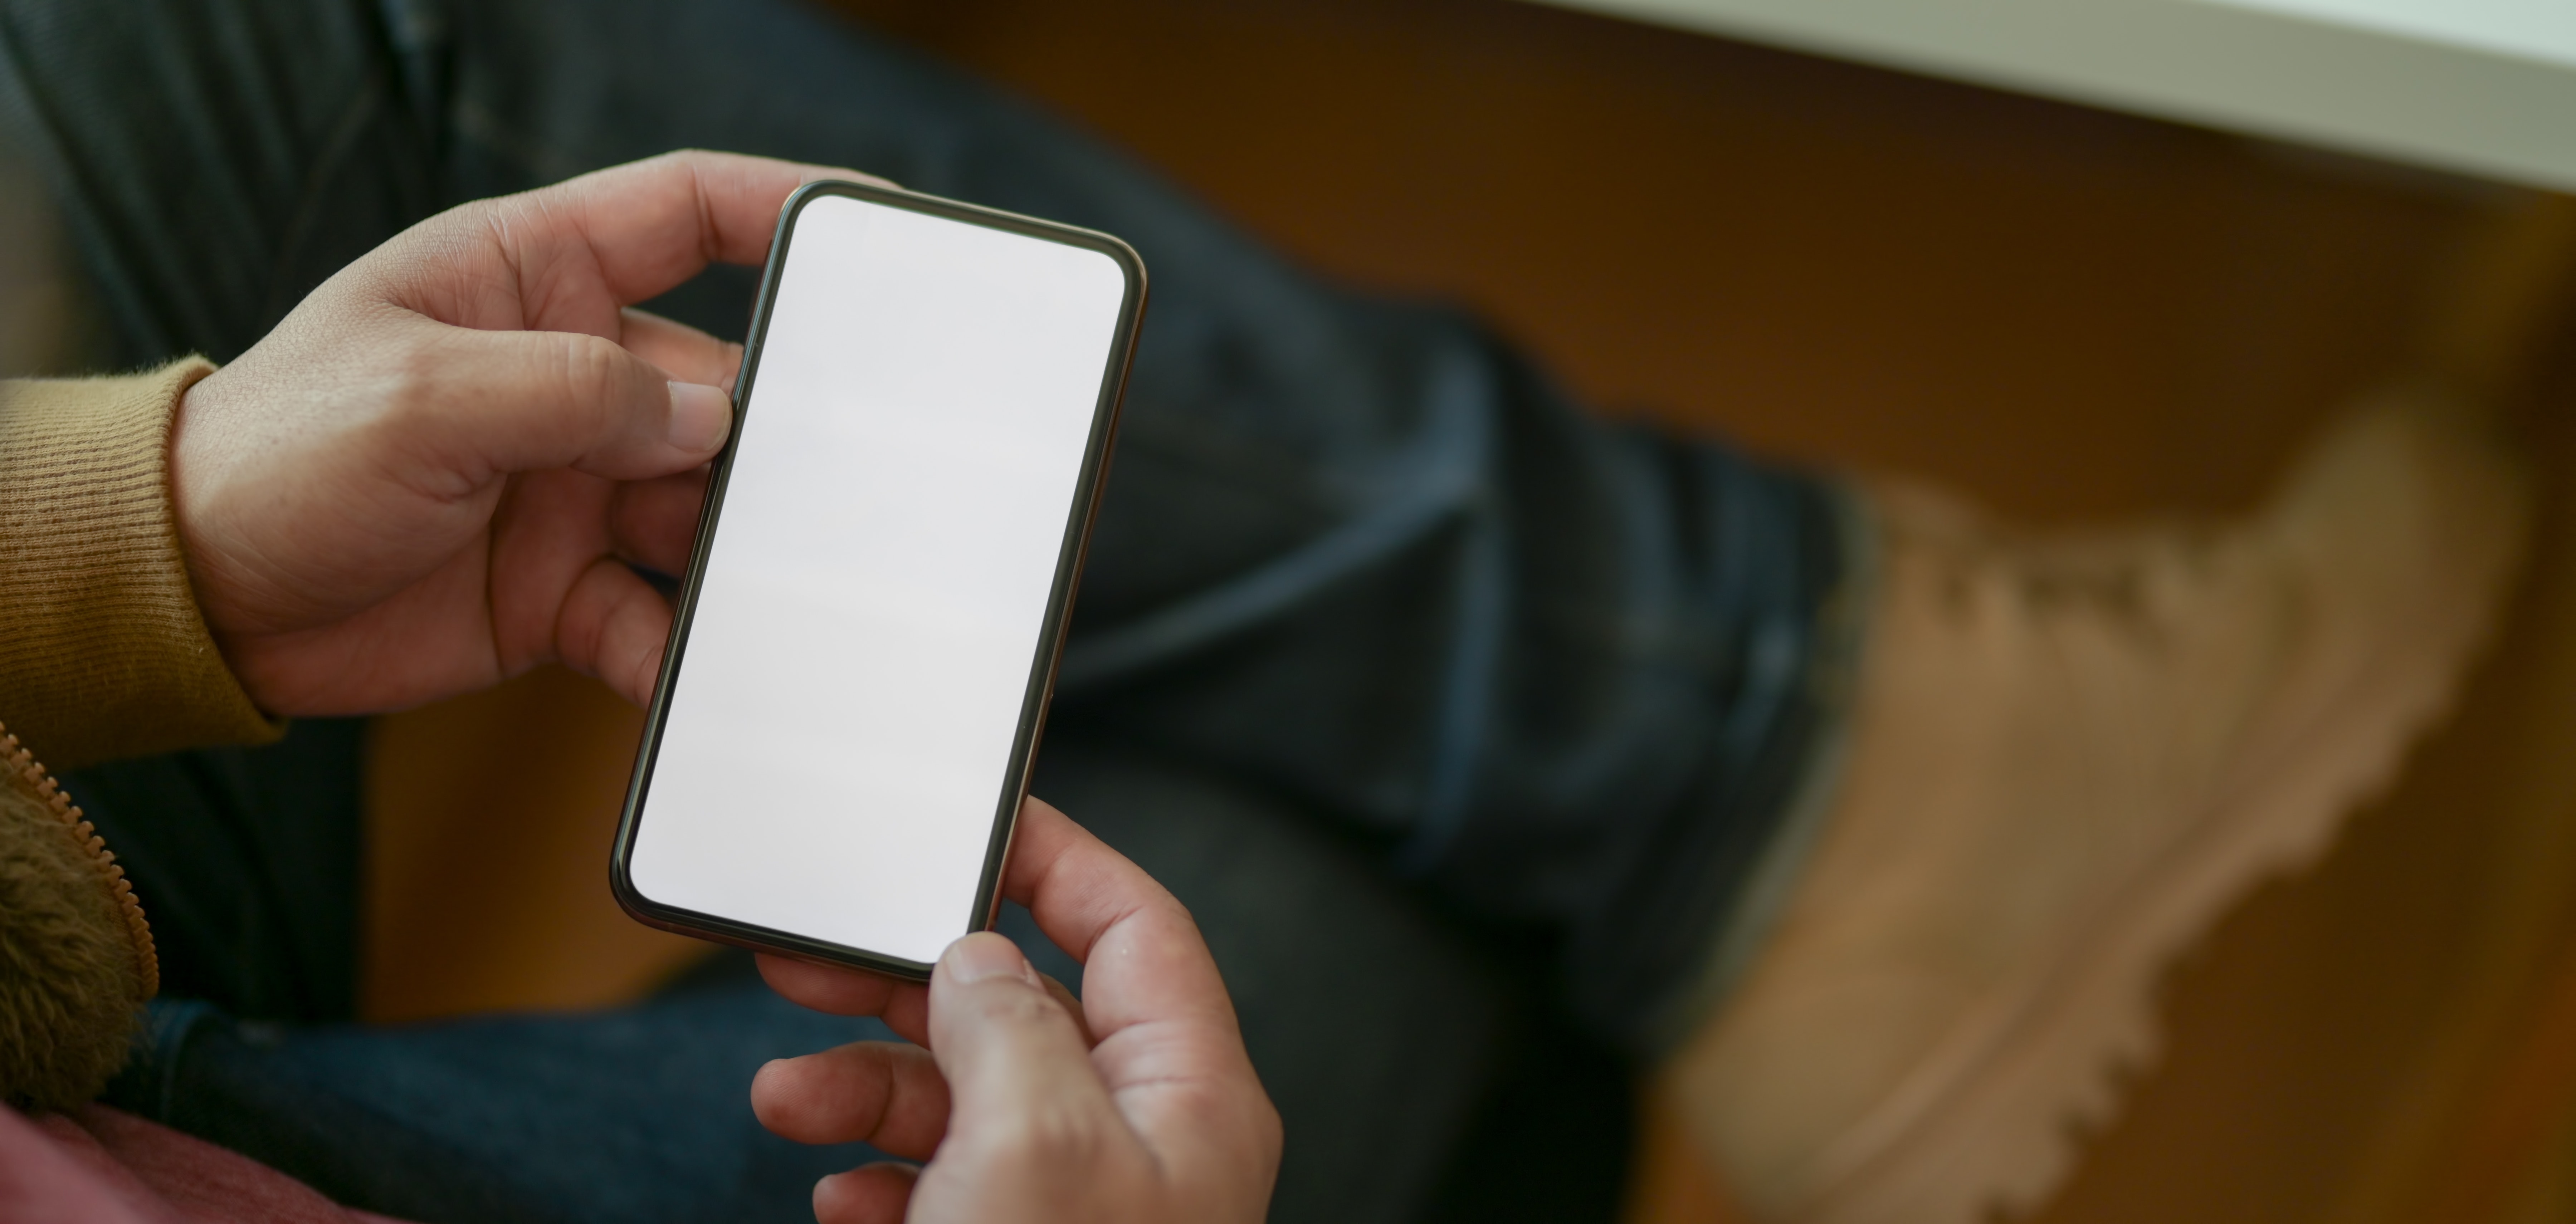
phone, gadget, smartphone, technology, electronic device, mobile phone, hand, iphone, communication device, finger, portable communications device